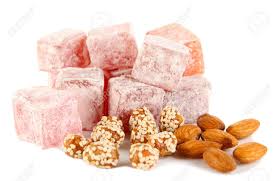
Yemek: lokum